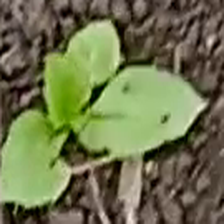
Weed species: Lamber_Quarter_plant(Chenopodium )